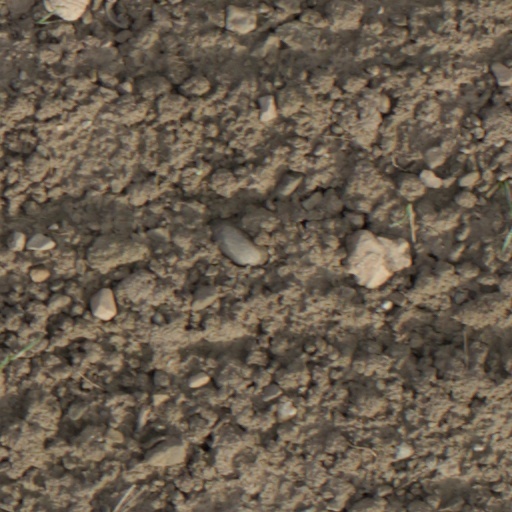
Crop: wheat